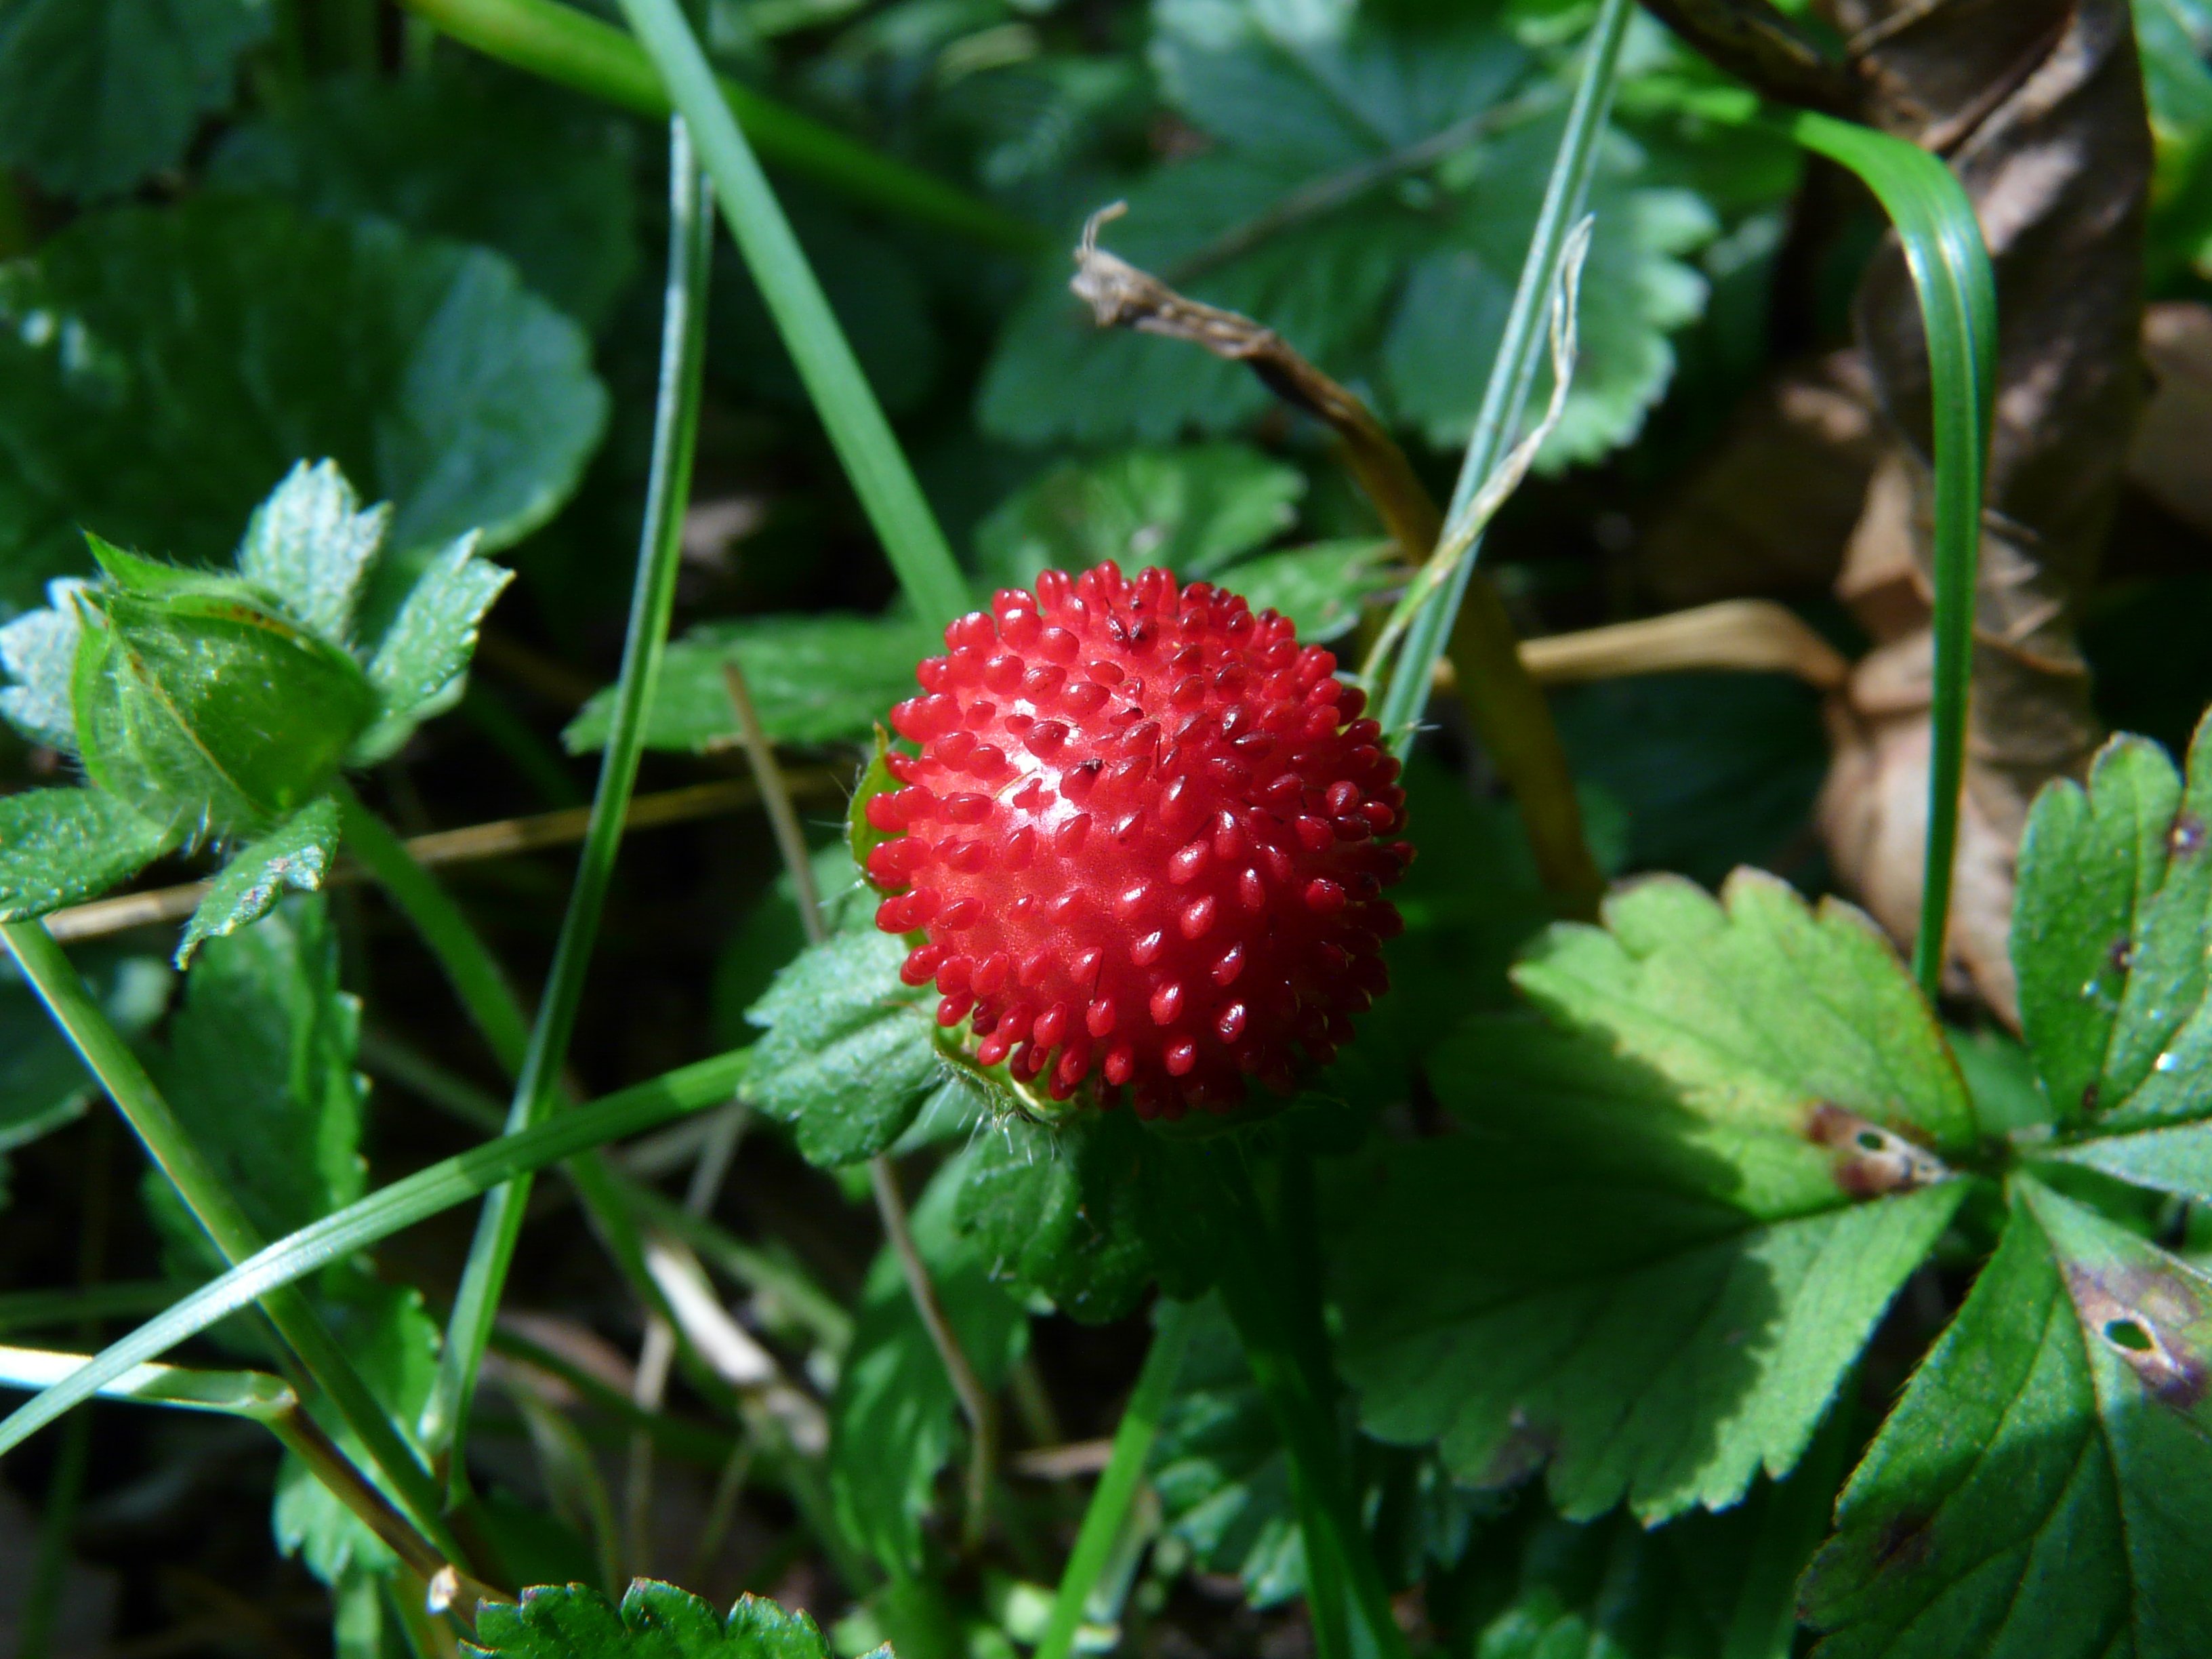
plant, fruit, berry, flower, food, red, produce, botany, flora, blackberry, strawberry, shrub, strawberries, ornamental plant, flowering plant, land plant, wine raspberry, mock strawberry, indian translucent strawberry, translucent strawberry, potentilla indica